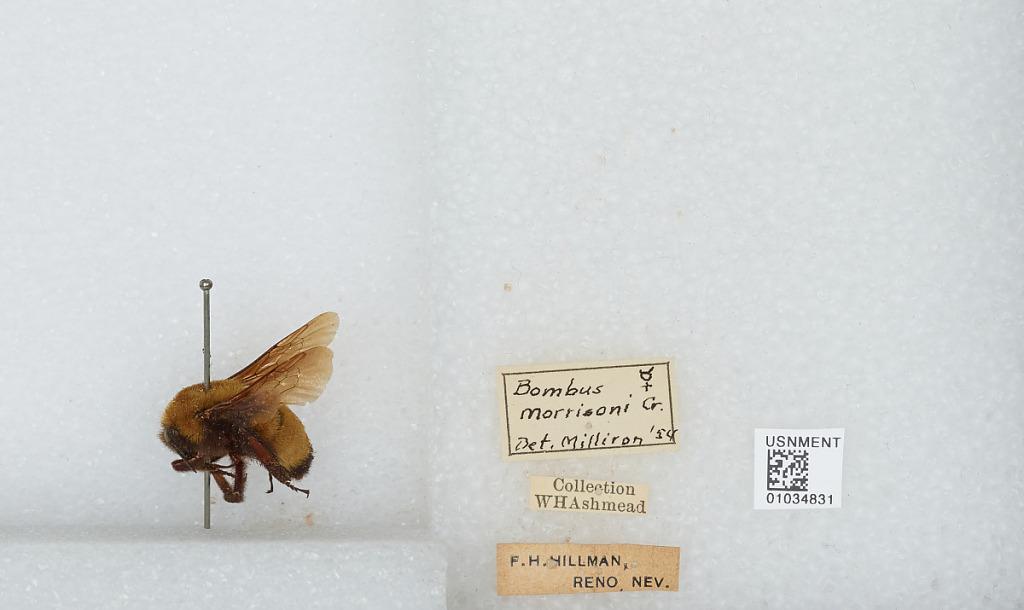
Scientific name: Bombus (Separatobombus) morrisoni Cresson
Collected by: F. Hillman
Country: United States
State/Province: Nevada
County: Washoe
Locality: Reno
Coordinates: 39.5272, -119.822
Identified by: Milliron